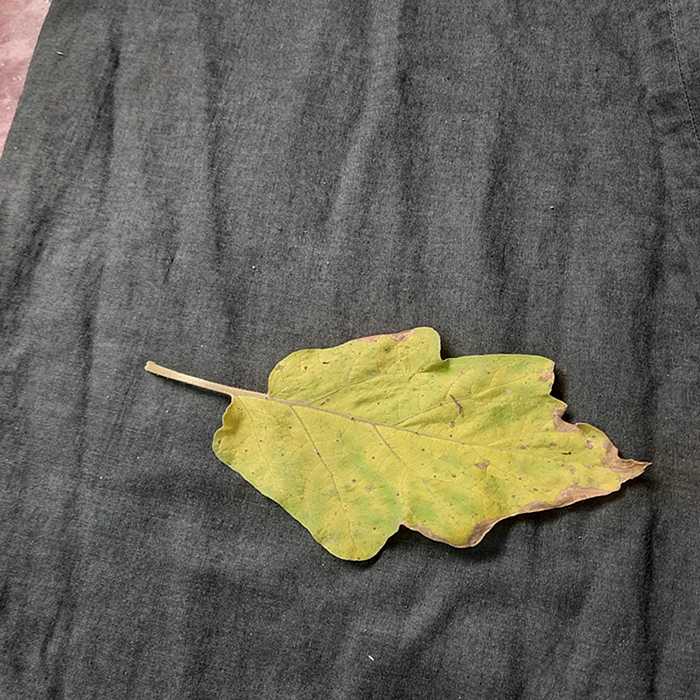
Plant: Eggplant
Label: Eggplant verticillium wilt